Interwar period

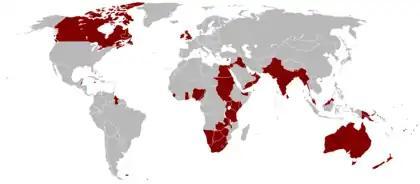
The Second British Empire at its territorial peak in 1921

In September 1931, the Japanese Kwantung Army—acting on its own without government approval—seized control of Manchuria, an area in northeastern China that was controlled by the powerful warlord Zhang Xueliang. It created the puppet government of Manchukuo. Britain and France effectively controlled the League of Nations, which issued the Lytton Report in 1932, saying that Japan had genuine grievances, but it acted illegally in seizing the entire province. Japan quit the League, and Britain and France took no action. US Secretary of State Henry L. Stimson announced that the United States would also not recognise Japan's conquest as legitimate. Germany welcomed Japan's actions.